Puzzlehead

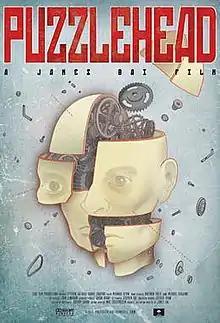
Theatrical release poster

Puzzlehead is a 2005 American science fiction thriller film starring Stephen Galaida, Robbie Shapiro, and Mark Janis. It was written and directed by James Bai and the film debuted at the Tribeca Film Festival on April 21, 2005 before opening in limited release in New York City on March 23, 2006.